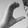
ASL letter: C